Emor

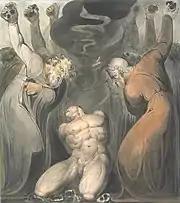
The Blasphemer (ink and watercolor circa 1800 by William Blake)

The Mishnah taught that a sukkah under a tree is as invalid as a sukkah within a house. If one sukkah is erected above another, the upper one is valid, but the lower is invalid. Rabbi Judah said that if there are no occupants in the upper one, then the lower one is valid.